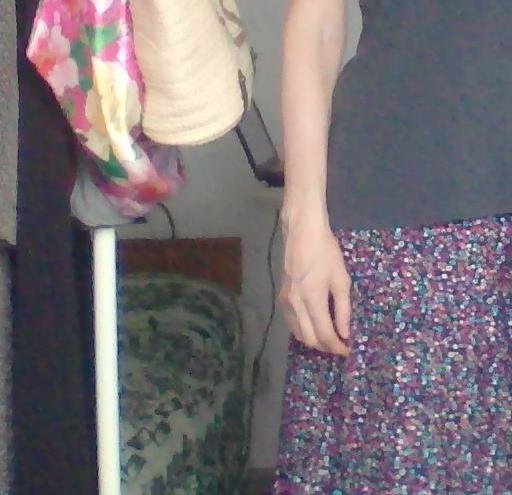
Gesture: no_gesture